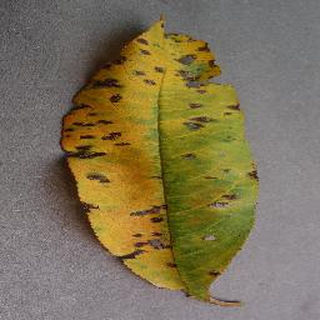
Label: peach_bacterial_spot